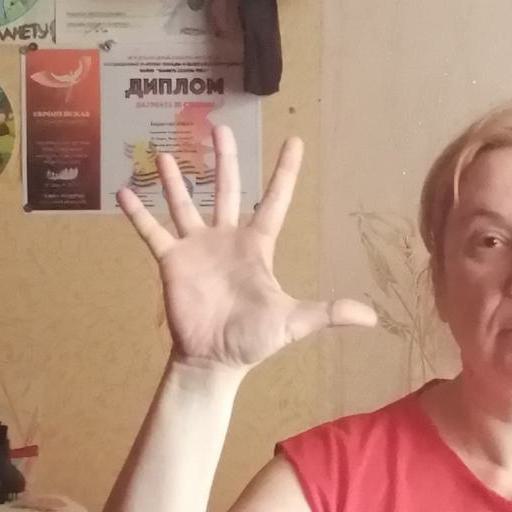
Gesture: palm